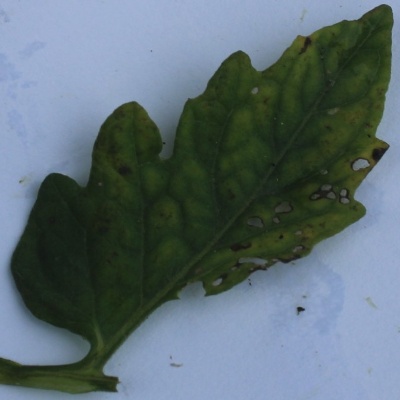
Crop: Tomato
Condition: septoria leaf spot